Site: brandenburg
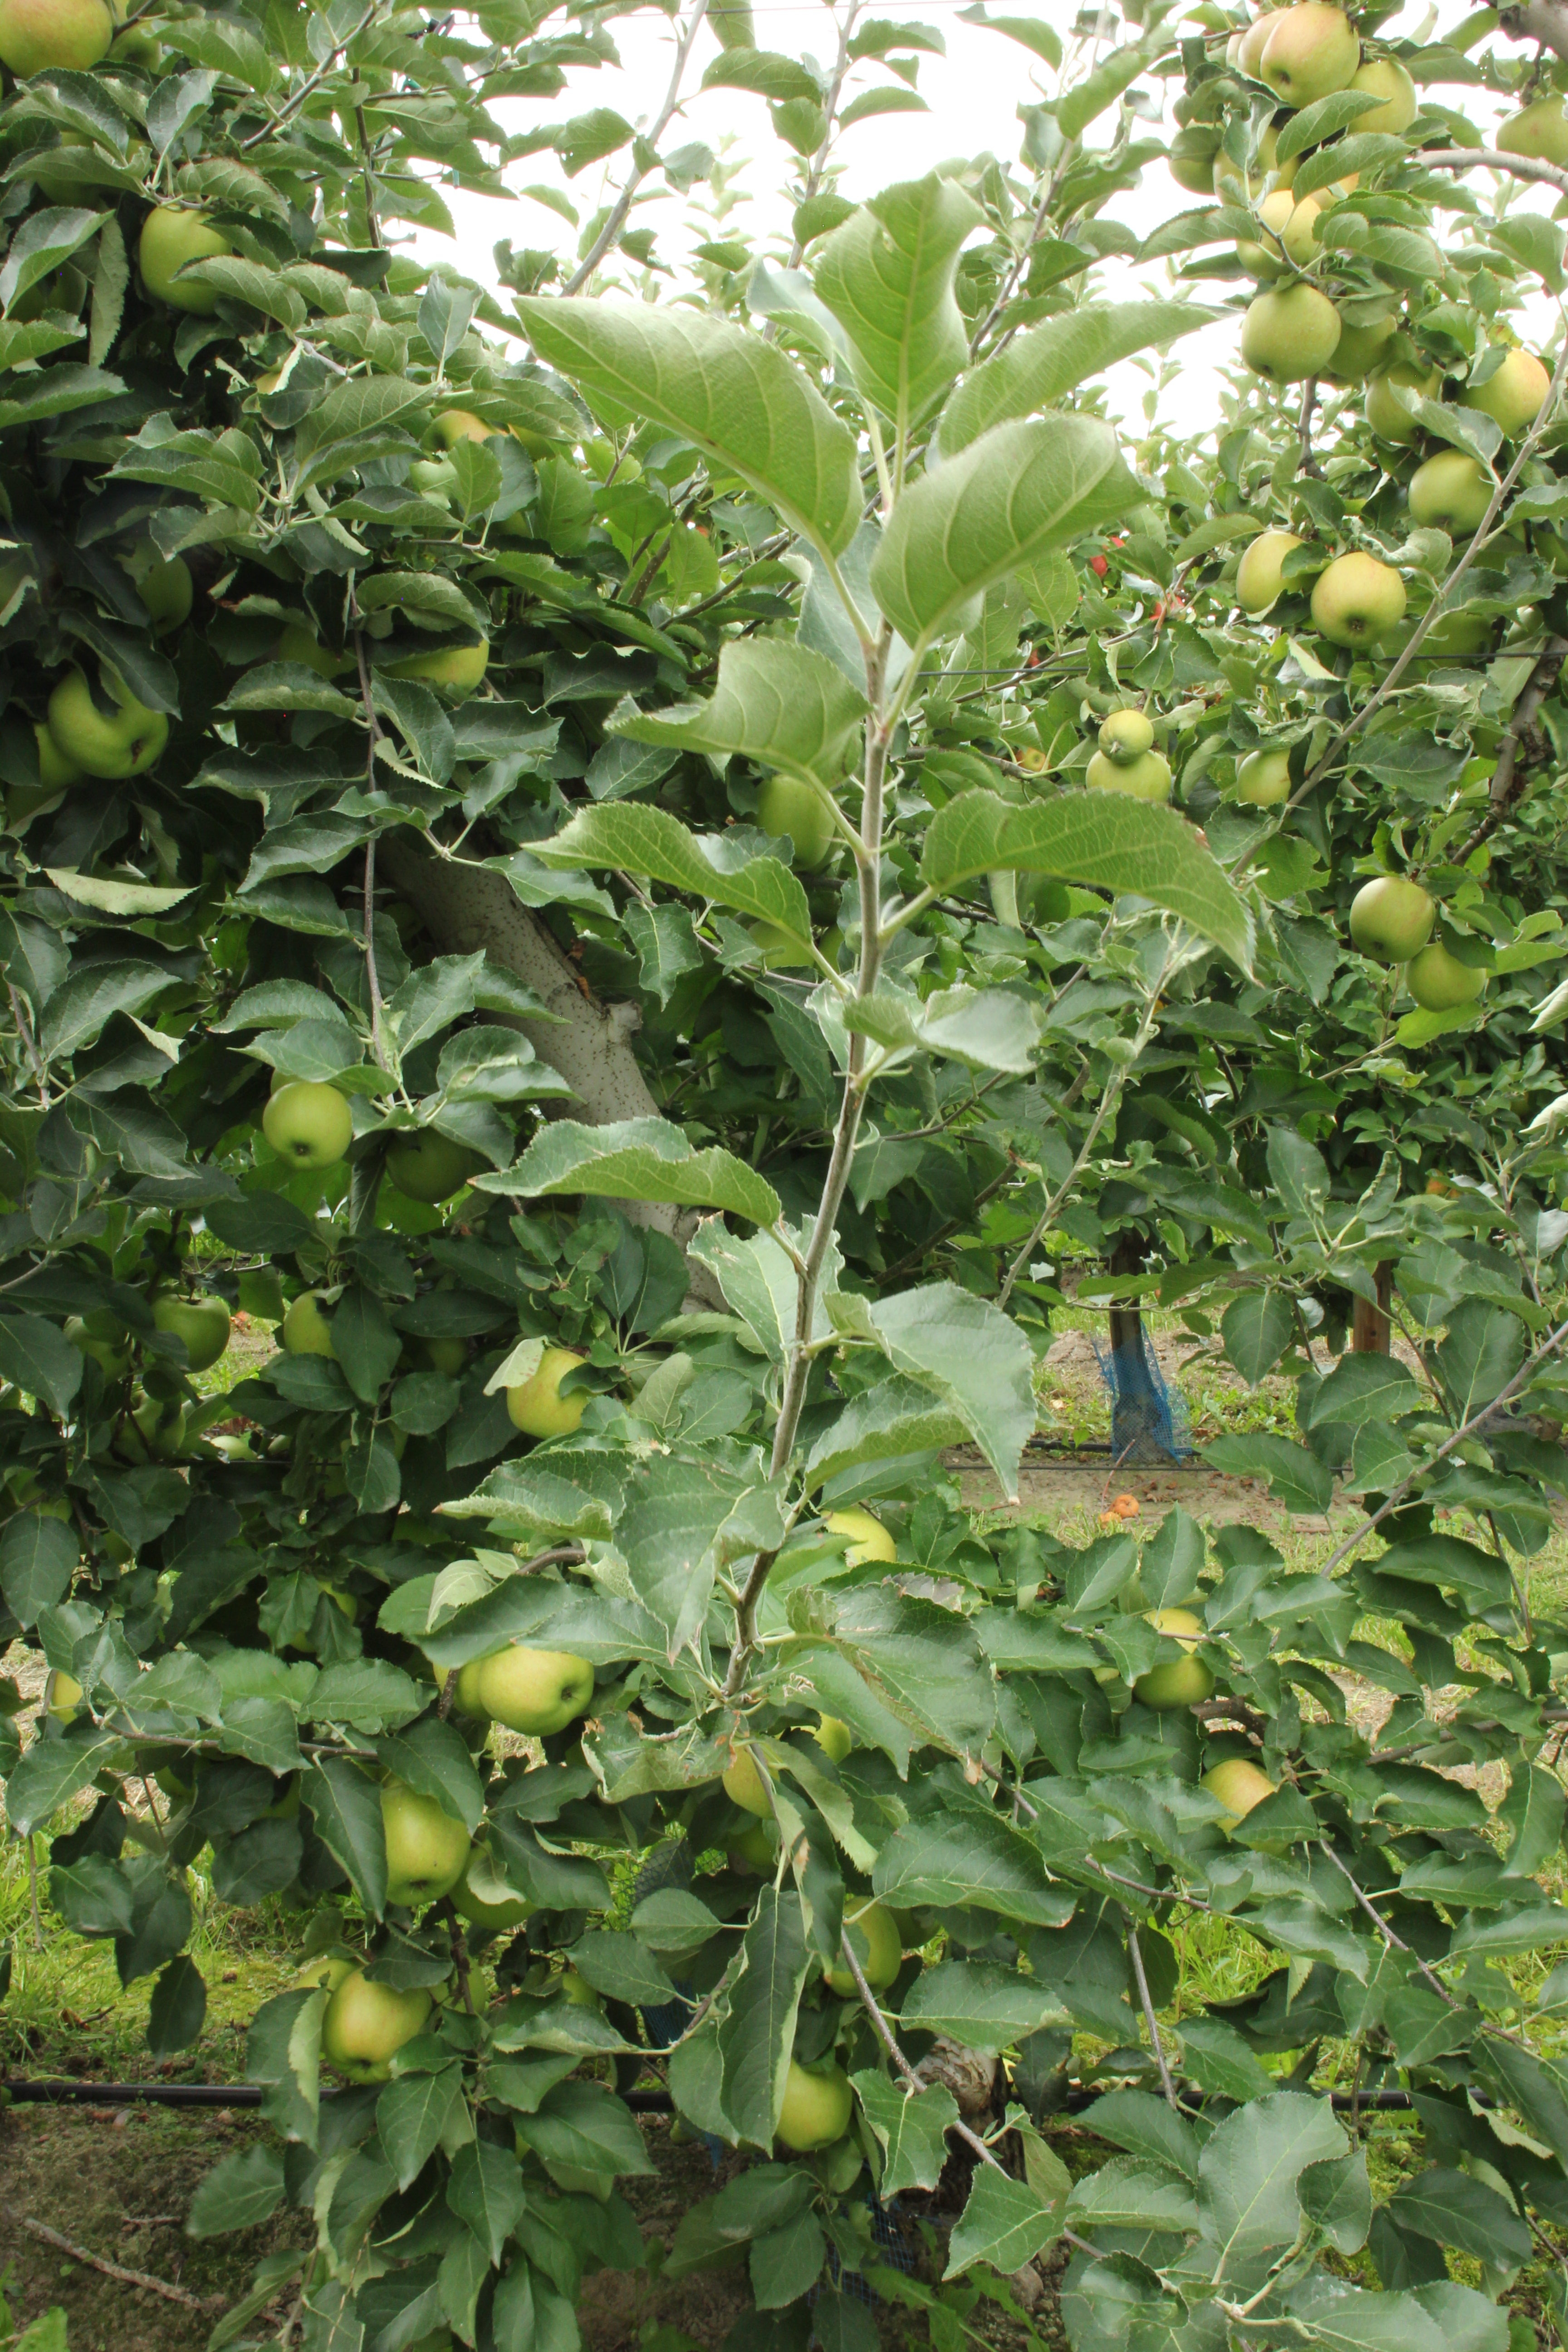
Growth stage (BBCH 87): Maturity of fruit and seed